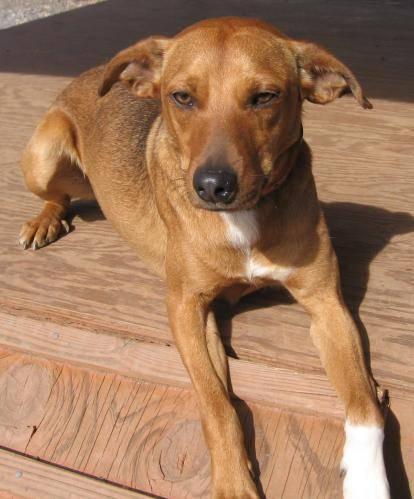
dog